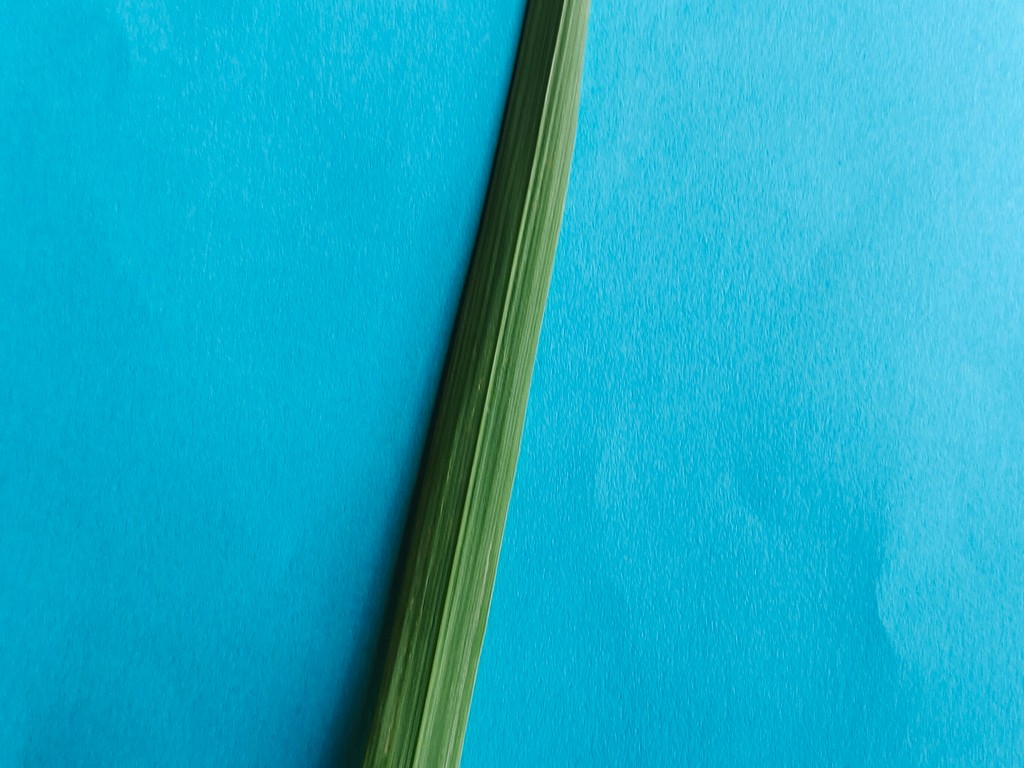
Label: Healthy